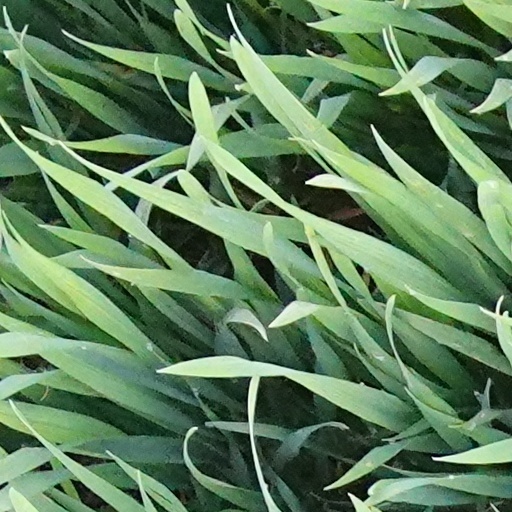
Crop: wheat